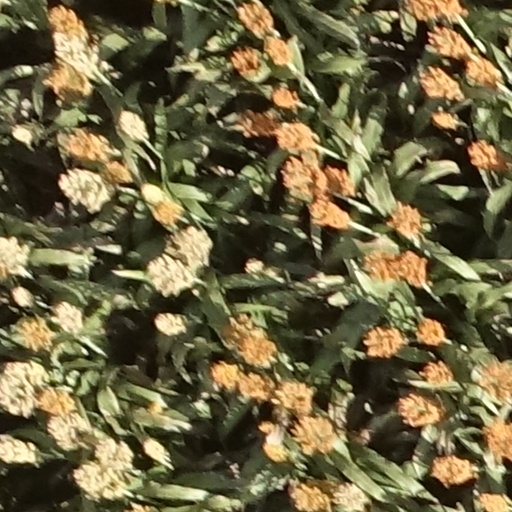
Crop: sorghum